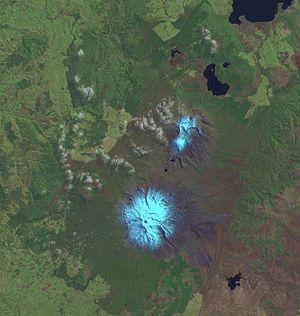
Le parc national de Tongariro est le premier parc national créé en Nouvelle-Zélande et le quatrième à voir le jour au niveau mondial. Il est situé dans le centre de l'île du Nord. Il inclut notamment les volcans Ruapehu, Ngauruhoe et Tongariro. Il est classé sur la liste du patrimoine mondial établie par l'UNESCO en paysage culturel et en naturel.